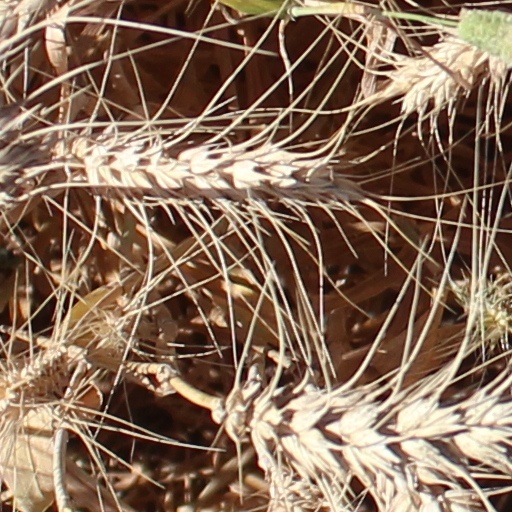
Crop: wheat